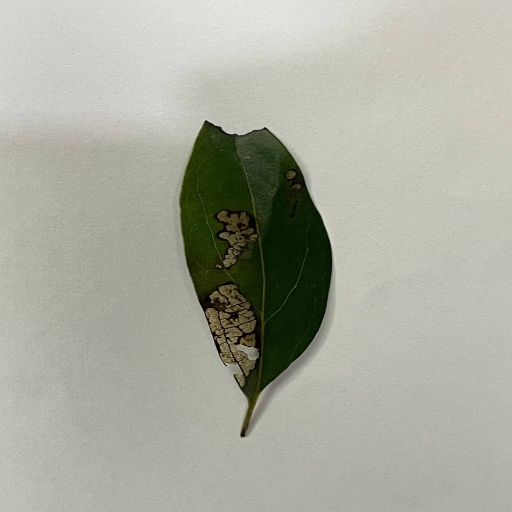
Species: Camphor
Leaf condition: Shot Hole